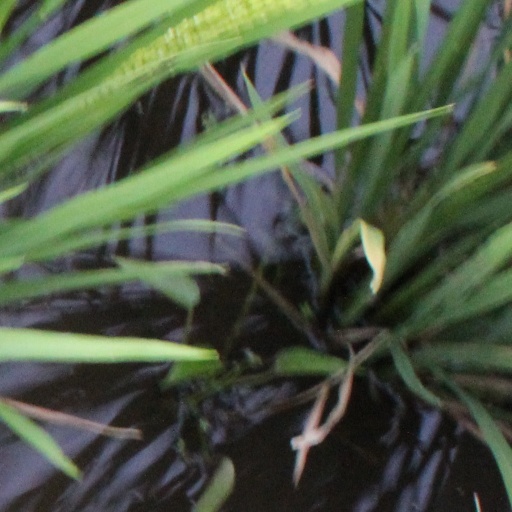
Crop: rice